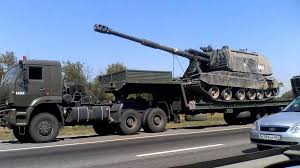
Label: Self Propelled Artillery